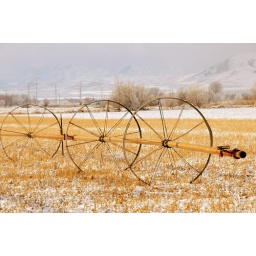
sprinklers in field golden